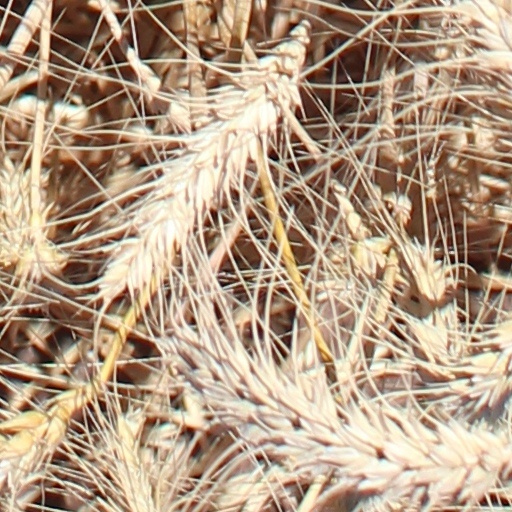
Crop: wheat